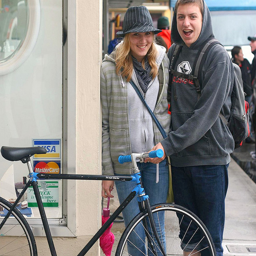
A young man standing next to a young lady next to a bike.
a man and a lady pose next to a bike
A couple waits with their bike on the sidewalk.
a male and female a bicycle and some people in the background
A man and a woman standing next to a bike.